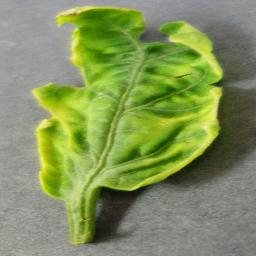
Label: Tomato___Tomato_Yellow_Leaf_Curl_Virus